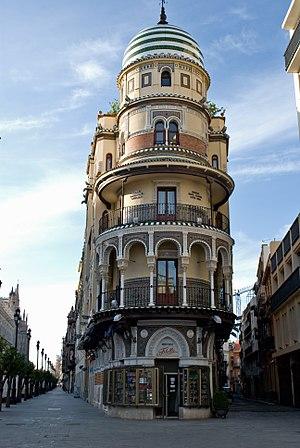
L'Edifice de La Adriática de Séville a été construit entre 1914 et 1922 dans la rue Cánovas del Castillo, actuelle Avenida de la Constitucion.